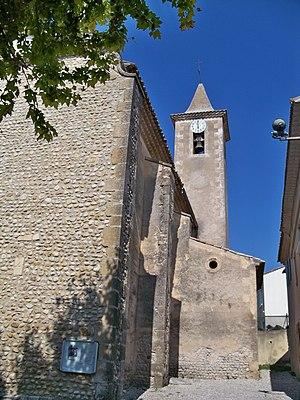
église de Saint Maurice